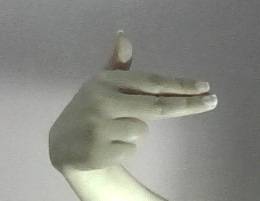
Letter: ghain